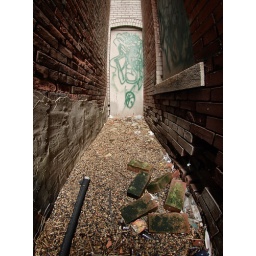
Bricks coming out of the wall with the mystery door in the background.